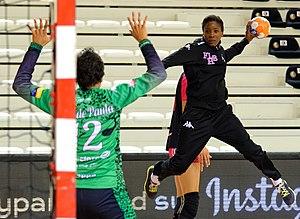
Rencontre de championnat entre Issy Paris Hand et fleury. A Issy Les Moulineaux, le 22 septembre 2015
Maakan Tounkara est une ancienne handballeuse internationale française née le 12 mars 1983 à Épernay qui évoluait au poste d'ailière droite.